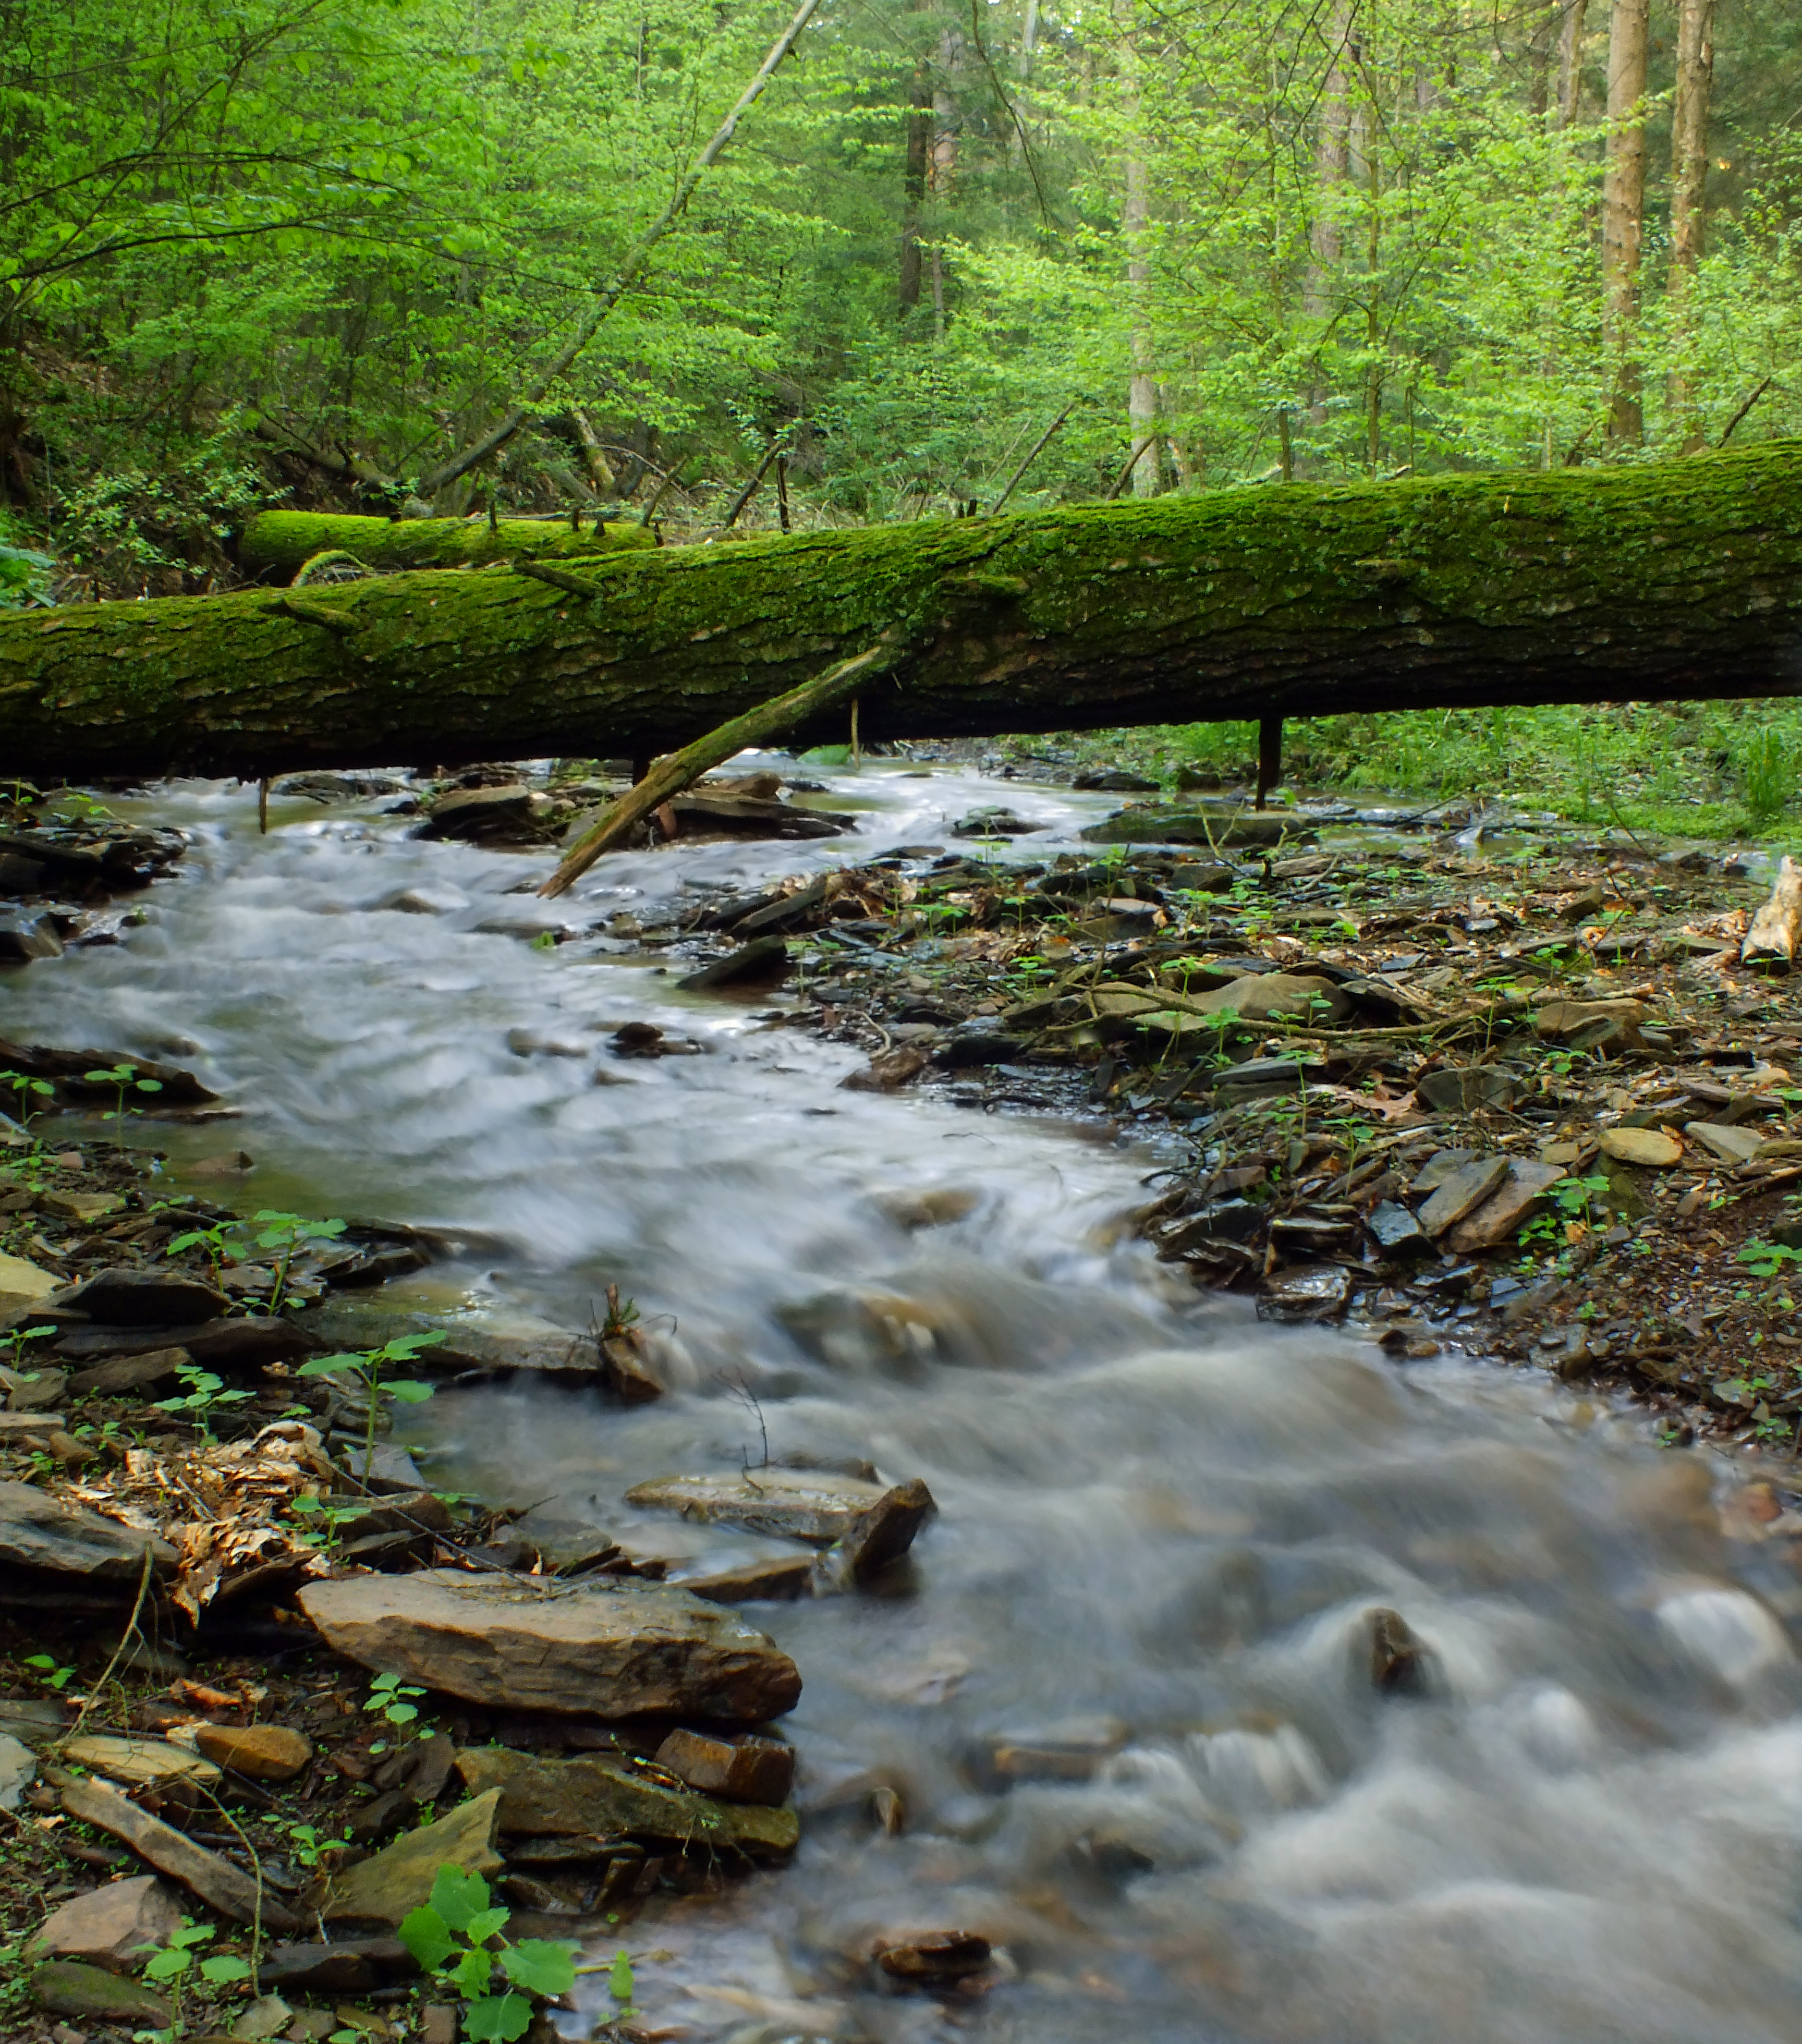
landscape, tree, water, nature, forest, creek, wilderness, hiking, leaf, river, valley, stream, spring, autumn, rapid, body of water, trees, creativecommons, rainforest, deciduous, cascades, pennsylvania, oldgrowthforest, columbiacounty, weiserstateforest, jakeyhollownaturalarea, woodland, habitat, water feature, ecosystem, watercourse, landform, natural environment, geographical feature